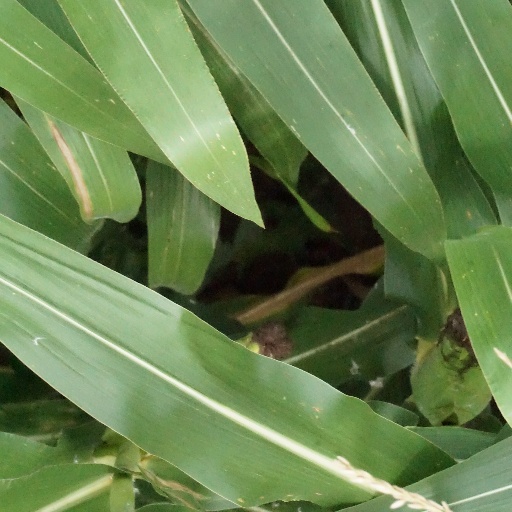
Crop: maize; corn